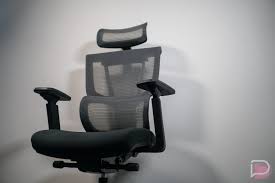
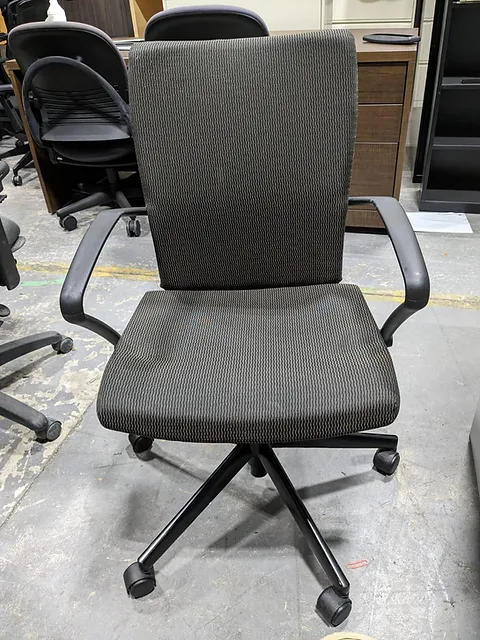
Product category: items_chair
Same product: no